Raseborg Castle

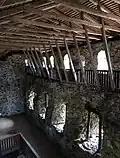
Roof on top of the ruins of the castle.

Close to the castle ruins is one of the largest open-air theatre stages in Finland, the Raseborg Summer Theatre. The theatre was founded in 1966, and gives numerous performances in Swedish every year in July, often with a connection to the castle history.